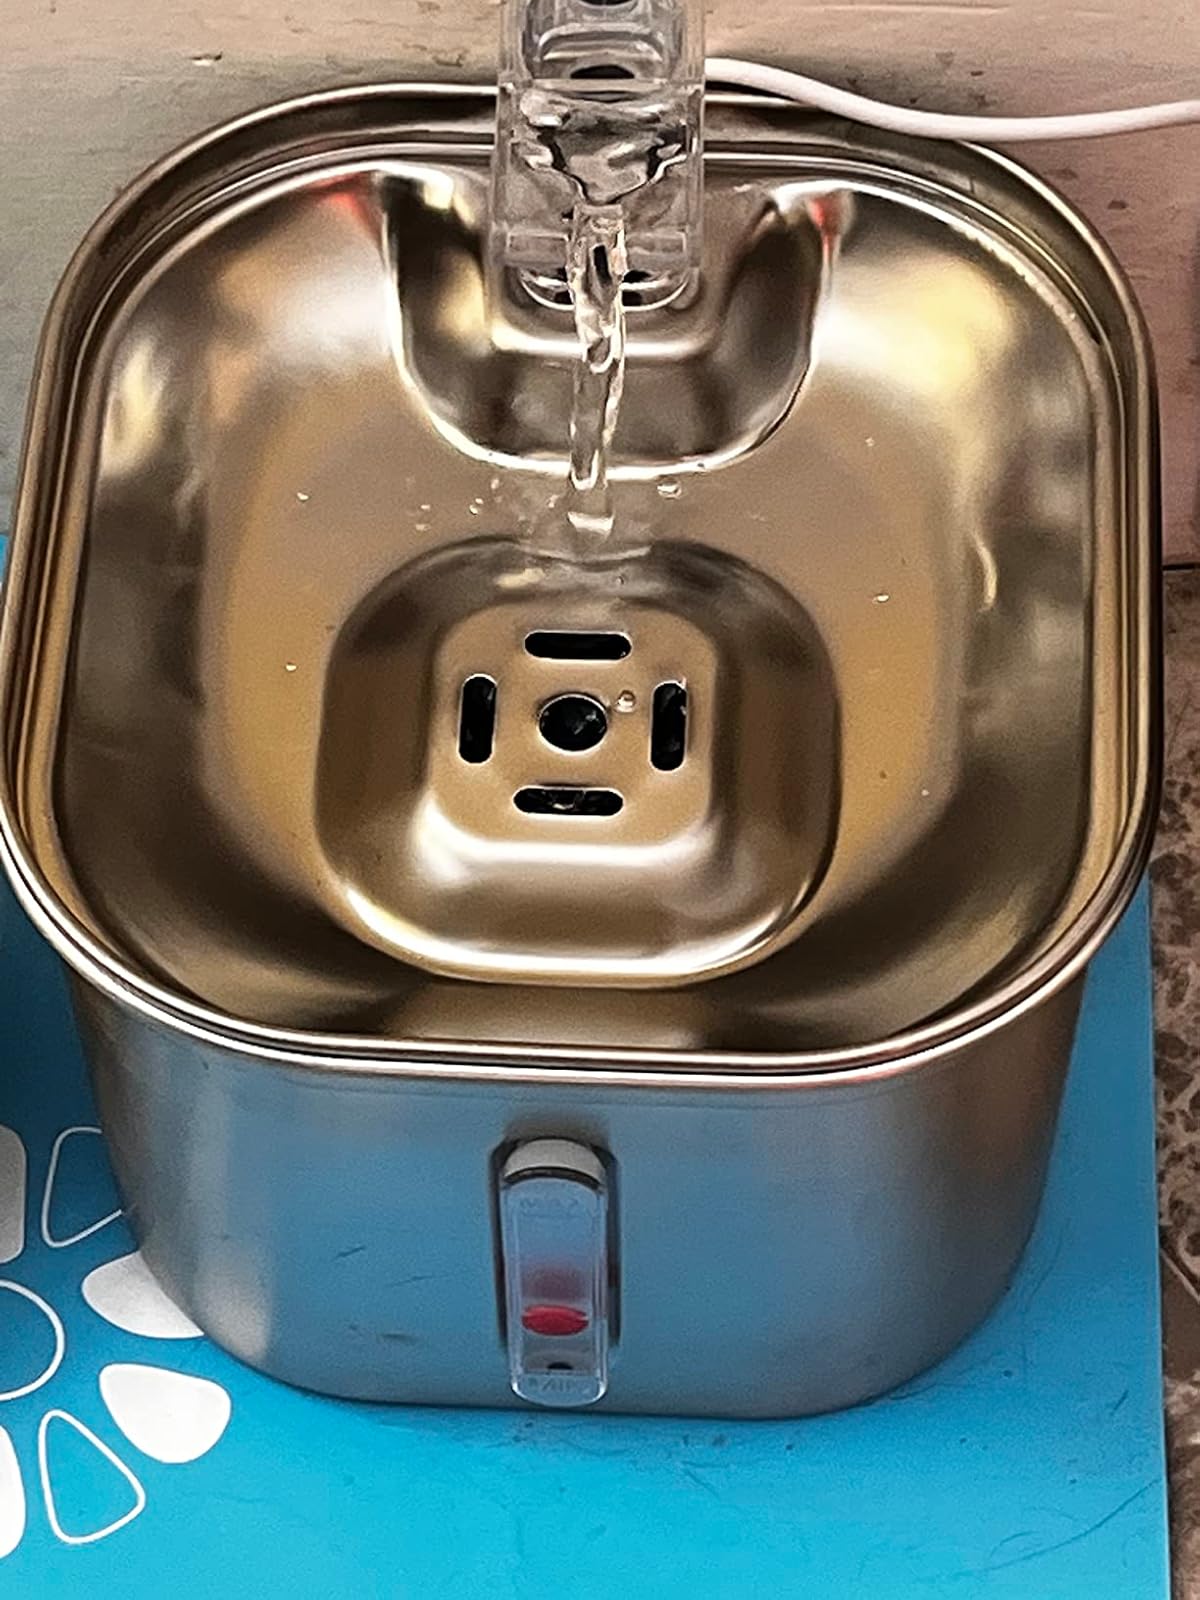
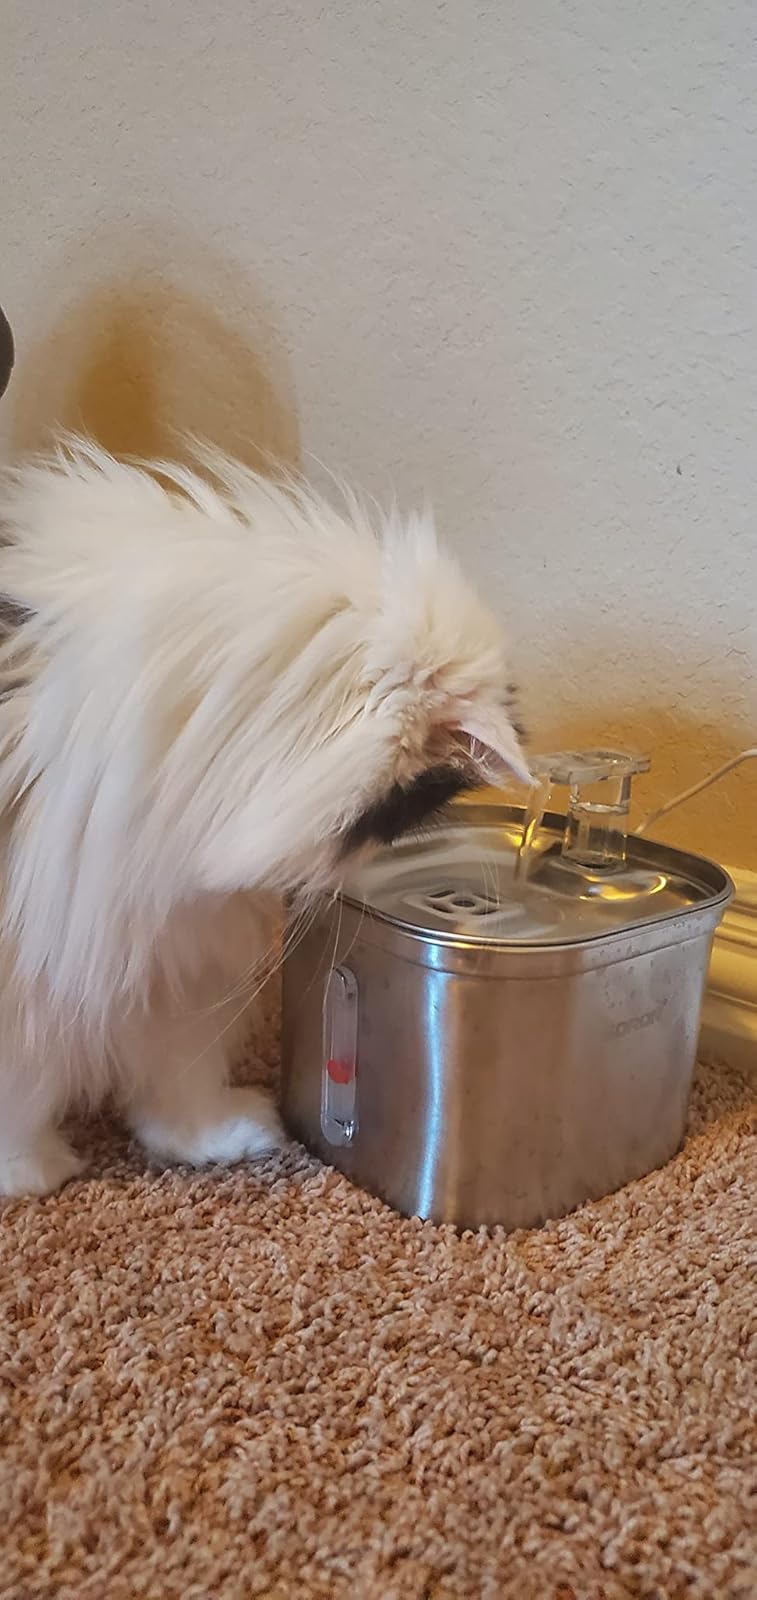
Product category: items_bowl
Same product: yes